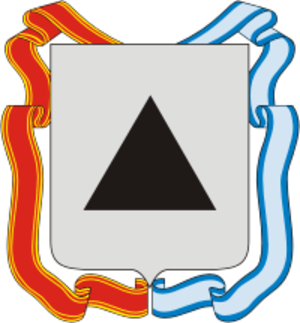
Magnitogorsk est une ville minière et industrielle de l’oblast de Tcheliabinsk, en Russie. Sa population s’élevait à 411 880 habitants en 2016.
Ci-après la liste des villes de Russie dont la population était supérieure à 100 000 habitants au recensement de 2010. La capitale administrative des différents sujets fédéraux est indiquée en gras.